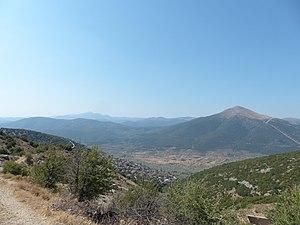
Le village d'Achladókampos (Péloponnèse, Grèce) et sa cuvette cultivée, en contrebas de la route nationale d'Argos à Tripoli. Vue prise depuis la route, au niveau de la fontaine aménagée au nord de la route. Au fond à gauche, massif du Parnon. Au fond à droite, le mont Parthénion, qui forme la limite entre l'Argolide et l'Arcadie.
Achladókampos est un village grec du Péloponnèse, en Argolide. Depuis 2011, c'est un district municipal du dème d'Argos-Mycènes.